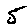
Label: 5